Evolutionary history of plants

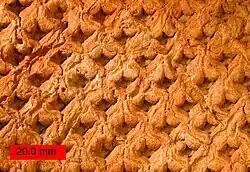
External mold of "Lepidodendron" trunk showing leaf scars from the Upper Carboniferous of Ohio

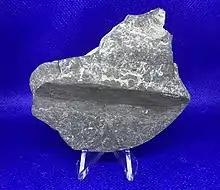
A piece of fossilized driftwood from the Middle Devonian (Givetian) of New York State.

The early Devonian landscape was devoid of vegetation taller than waist height. Greater height provided a competitive advantage in the harvesting of sunlight for photosynthesis, overshadowing of competitors and in spore distribution, as spores (and later, seeds) could be blown for greater distances if they started higher. An effective vascular system was required in order to achieve greater heights. To attain arborescence, plants had to develop woody tissue that provided both support and water transport, and thus needed to evolve the capacity for secondary growth. The stele of plants undergoing secondary growth is surrounded by a vascular cambium, a ring of meristematic cells which produces more xylem on the inside and phloem on the outside. Since xylem cells comprise dead, lignified tissue, subsequent rings of xylem are added to those already present, forming wood. Fossils of plants from the early Devonian show that a simple form of wood first appeared at least 400 million years ago, at a time when all land plants were small and herbaceous. Because wood evolved long before shrubs and trees, it is likely that its original purpose was for water transport, and that it was only used for mechanical support later.